Apolinario Mabini

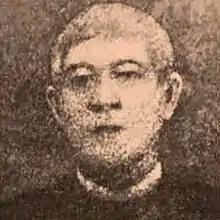
Valerio Malabanan took students into his school with academic merit regardless of ability to pay.

In 1881, Mabini received a scholarship from Colegio de San Juan de Letran in Manila. An anecdote about his stay there says that a professor there decided to pick on him because his shabby clothing clearly showed he was poor. Mabini amazed the professor by answering a series of very difficult questions with ease. His studies at Letran were periodically interrupted by a chronic lack of funds, and he earned money for his board and lodging by teaching children.